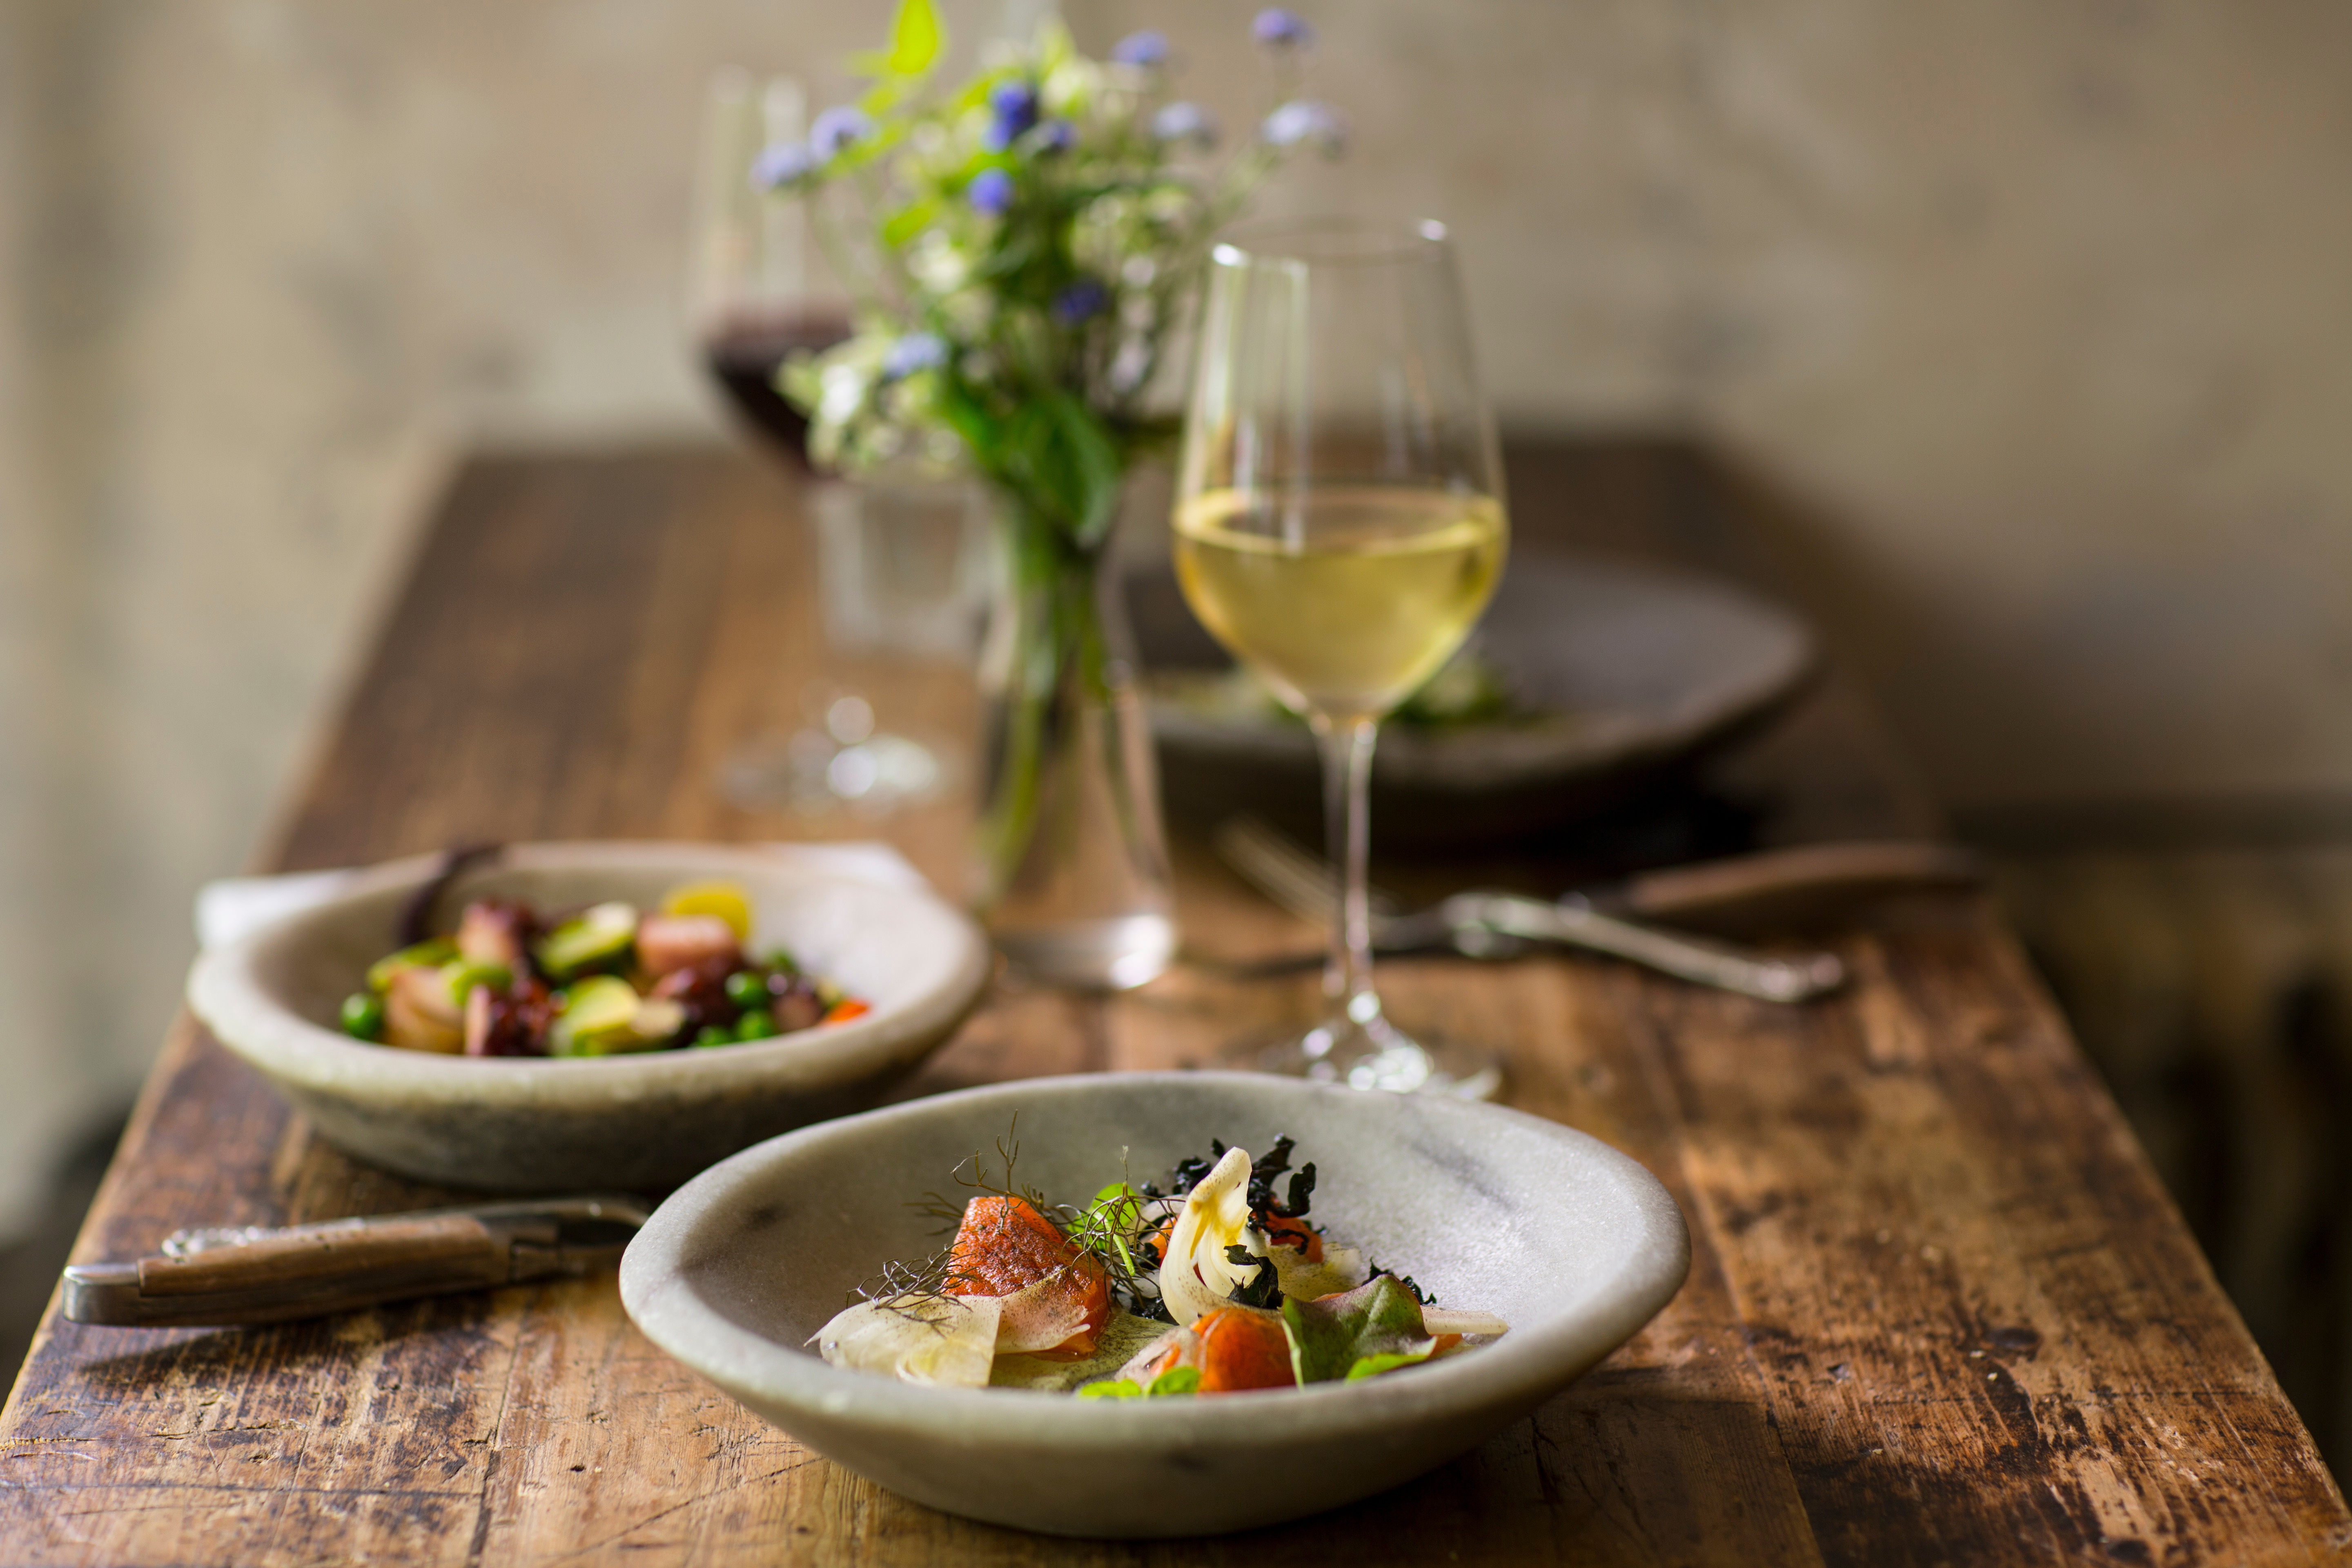
table, cutlery, wine, restaurant, dish, meal, food, produce, vegetable, breakfast, lunch, cuisine, dinner, brunch, sense